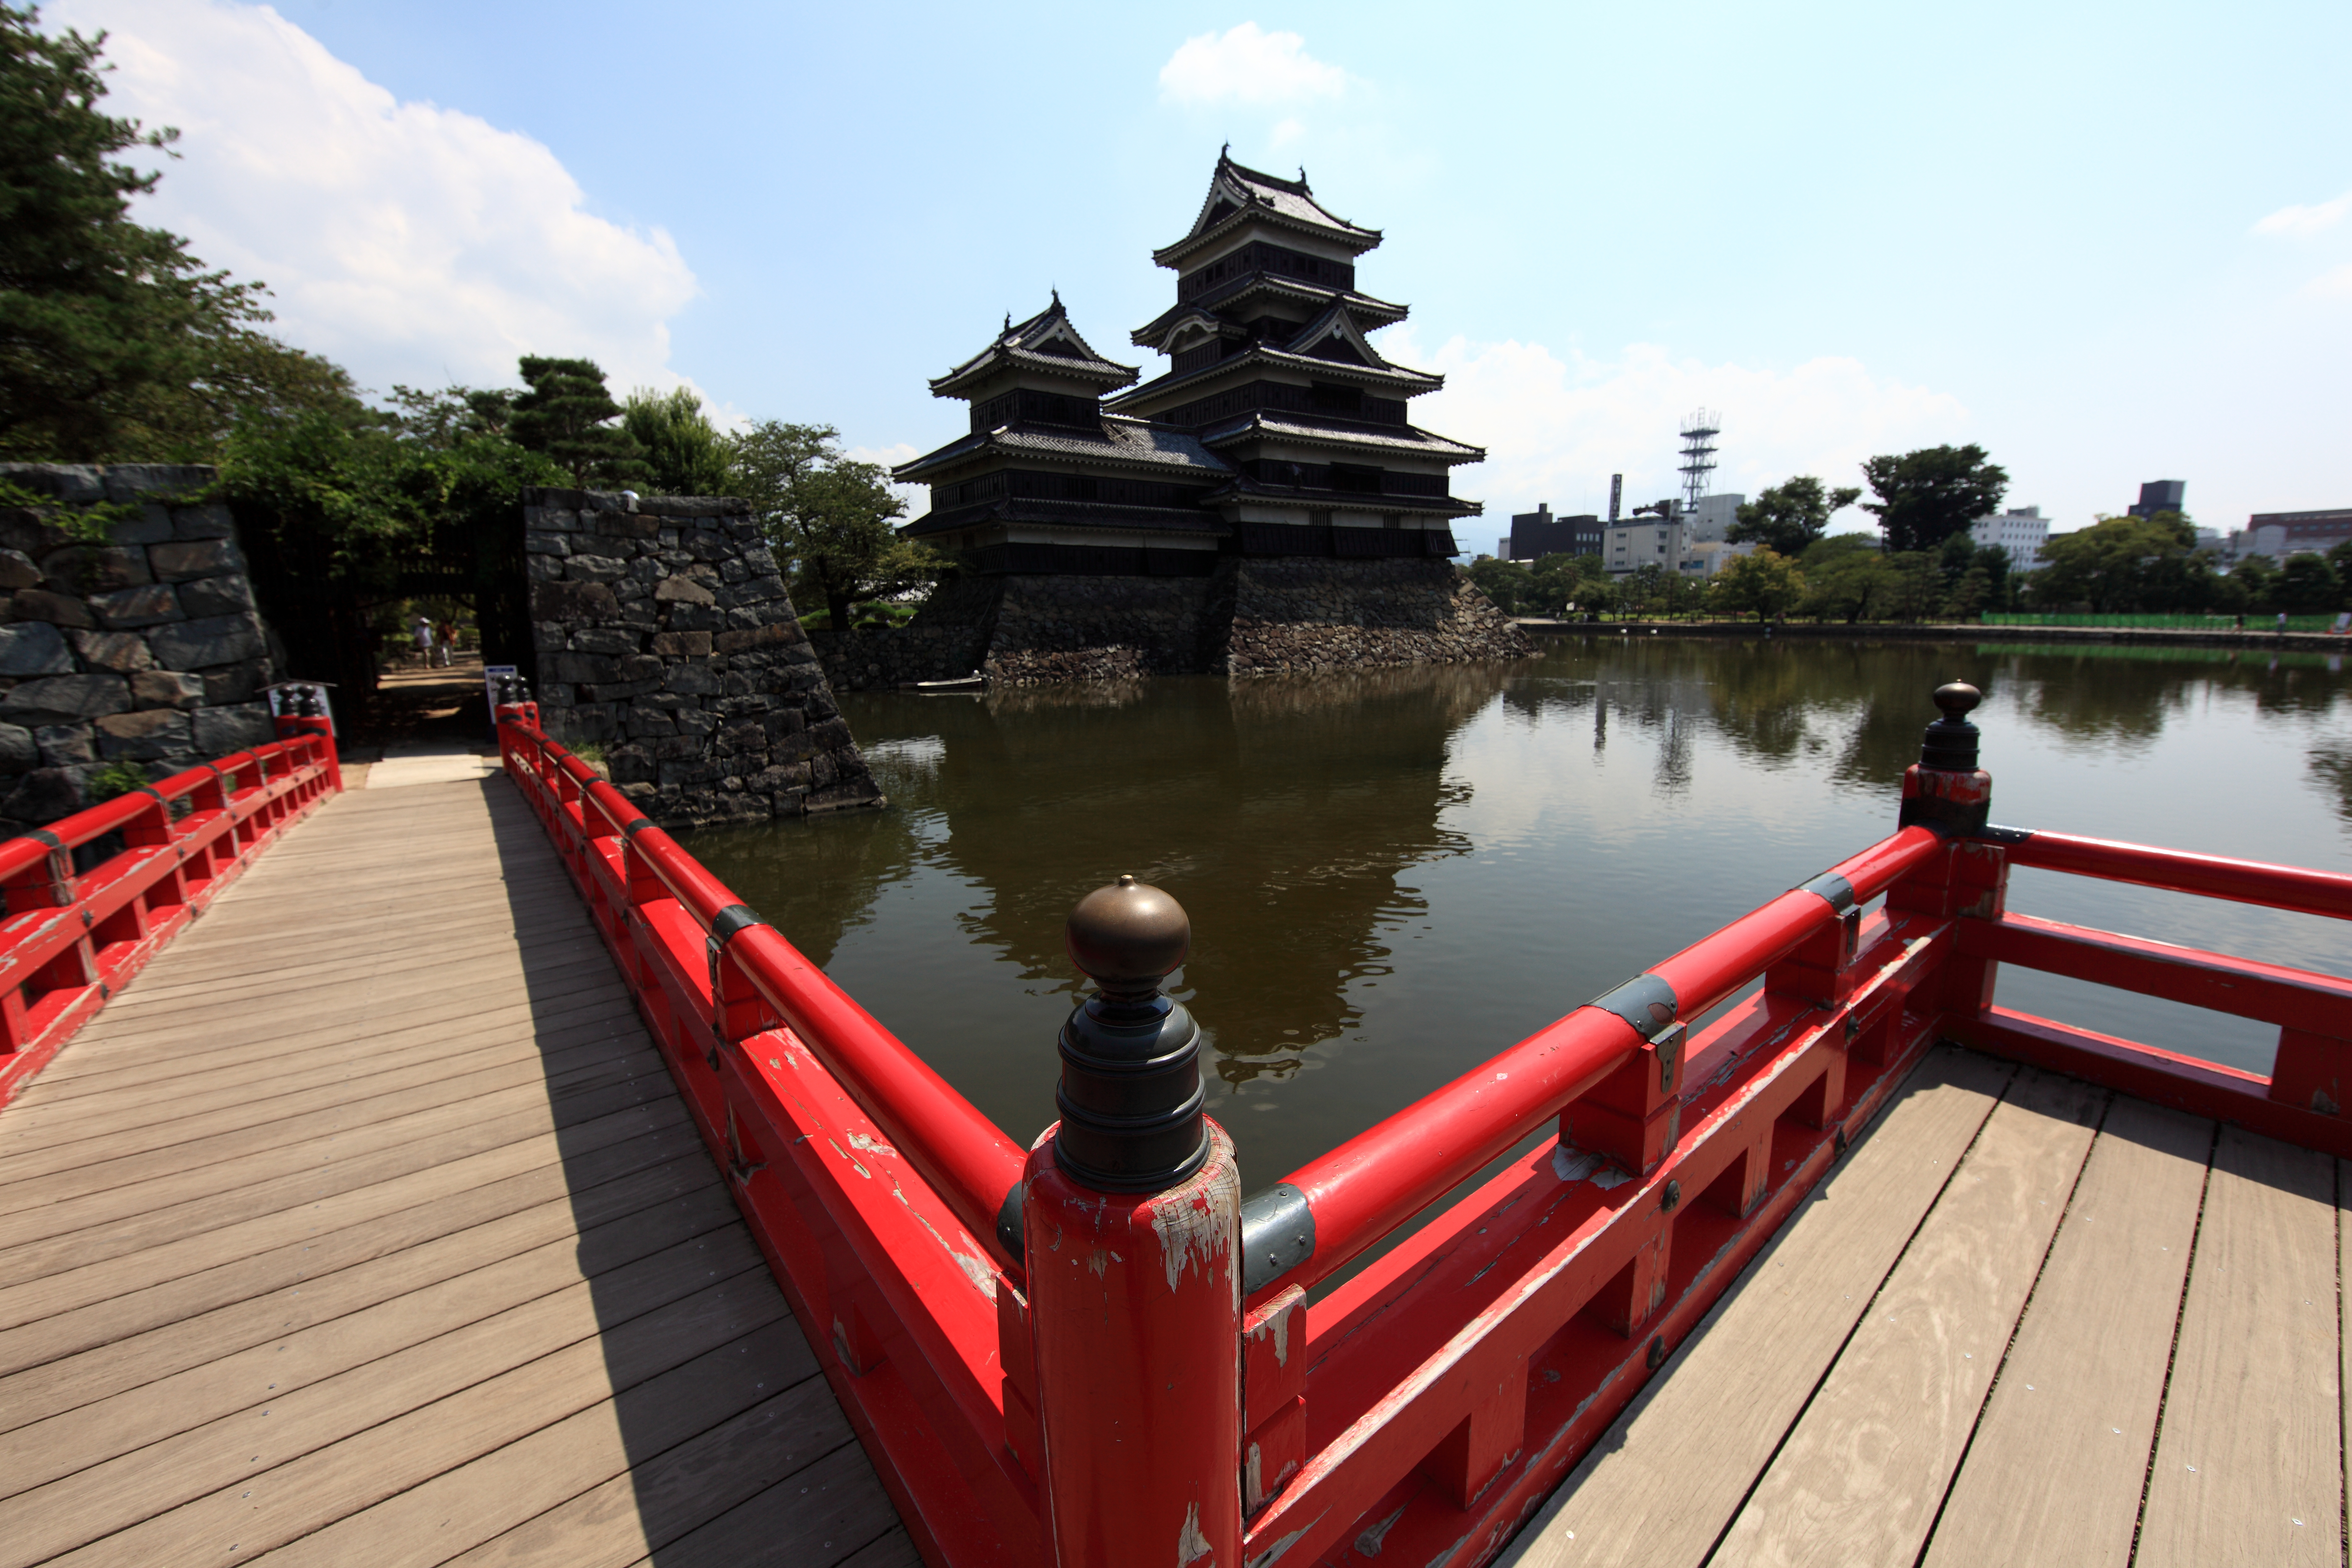
palace, vacation, travel, high, castle, tourism, leisure, japan, place of worship, cool image, temple, shrine, torii, 5d, hires, markii, hi, res, resolution, nagano, matsumoto, nippon, nihon, shinto shrine